Spherulite

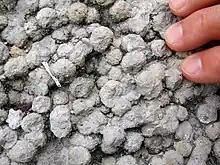
Spherulites in rhyolitic ash, Hailstone Trail, Echo Canyon, Chiricahua Mountains, Arizona

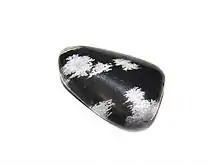
Spherulite markings on snowflake obsidian

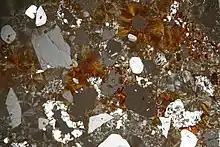
Photomicrograph of rhyolite, showing spherulitic texture (brown, between grey to white crystals)

In petrology, spherulites are small, rounded bodies that commonly occur in vitreous igneous rocks. They are often visible in specimens of obsidian, pitchstone, and rhyolite as globules about the size of millet seed or rice grain, with a duller luster than the surrounding glassy base of the rock, and when they are examined with a lens they prove to have a radiate fibrous structure.